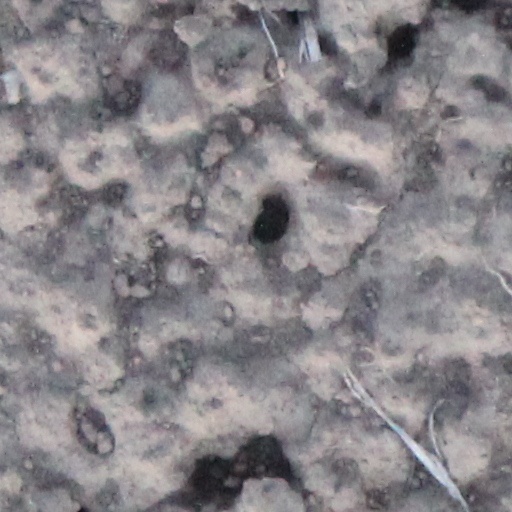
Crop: wheat